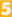
Number: 5